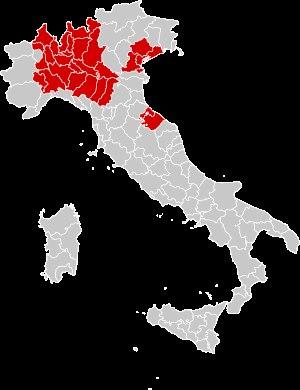
Le confinement de 2020 en Italie désigne l'ensemble des mesures d'hygiène et de distanciation sociale, dites « barrières », définies au niveau national et local en réponse à la pandémie de Covid-19 en Italie.